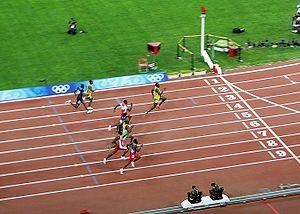
Walter Dix, né le 31 janvier 1986 à Coral Springs en Floride, est un athlète américain, spécialiste du sprint. Il remporte en 2011 la Ligue de diamant du 200 mètres.